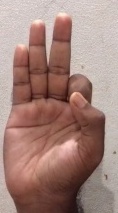
ASL sign: F